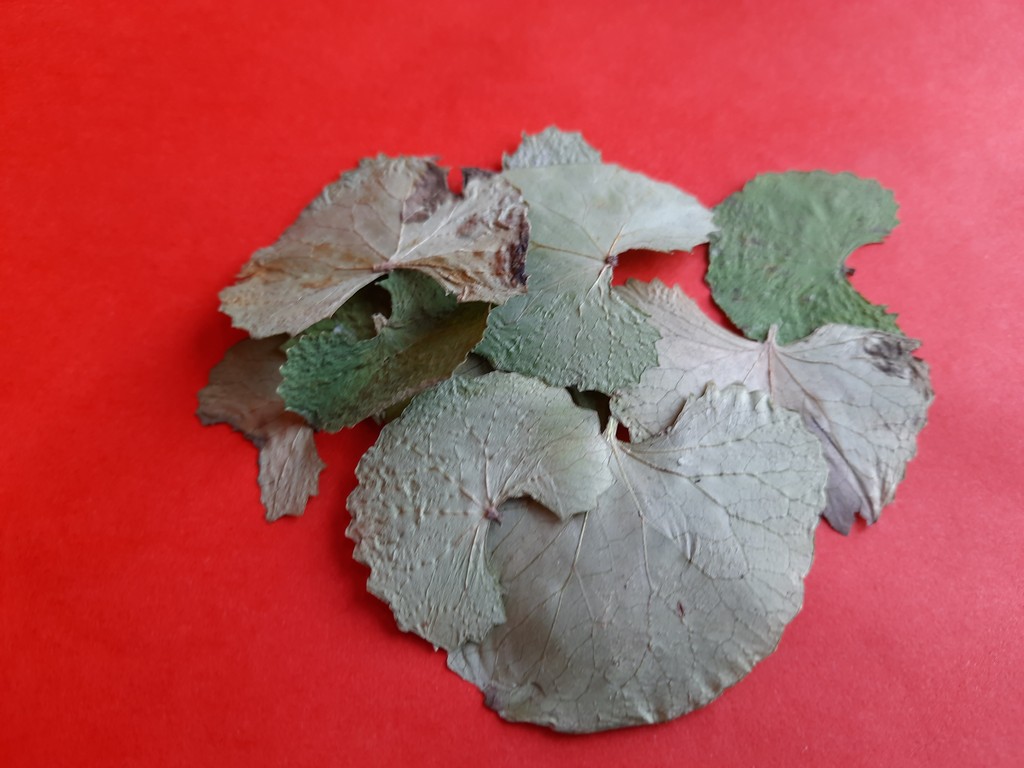
Label: Dried